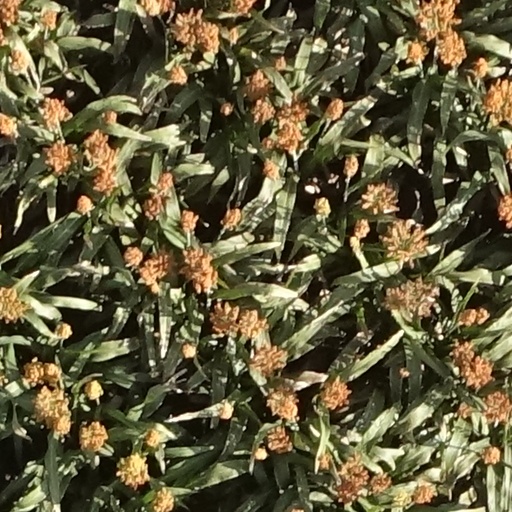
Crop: sorghum